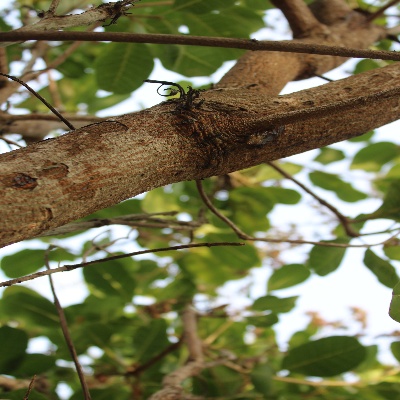
Crop: Cashew
Condition: gumosis